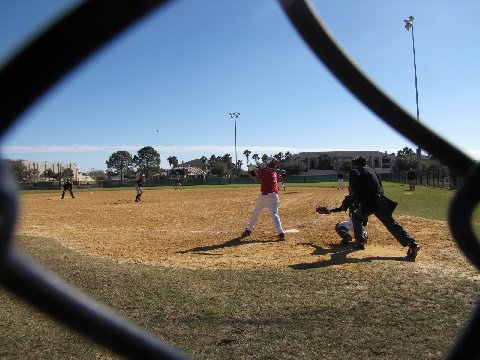
một trận thi đấu bóng chày nam đang diễn ra vào ban ngày